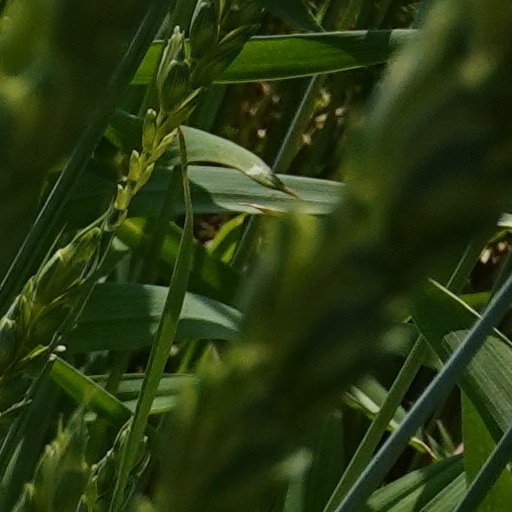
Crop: wheat